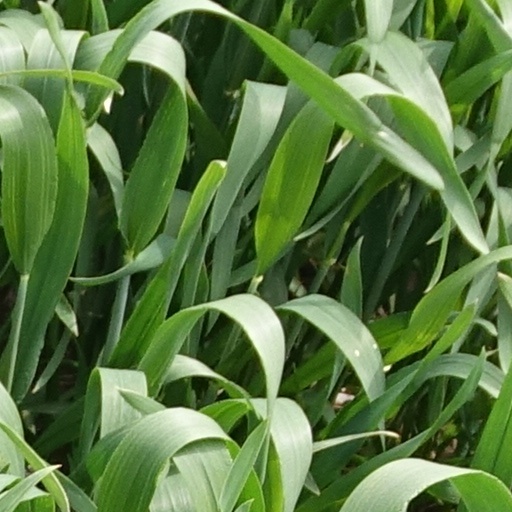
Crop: wheat